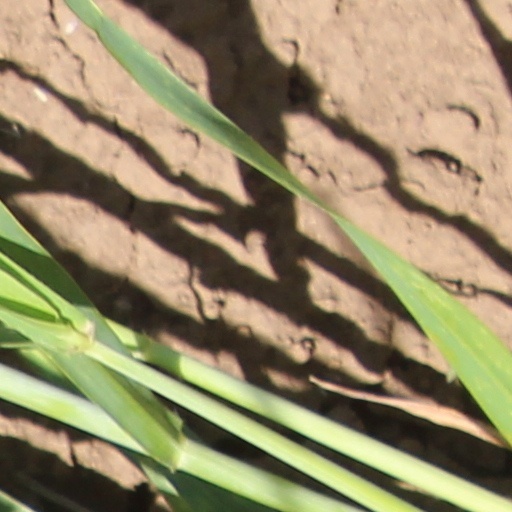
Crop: wheat